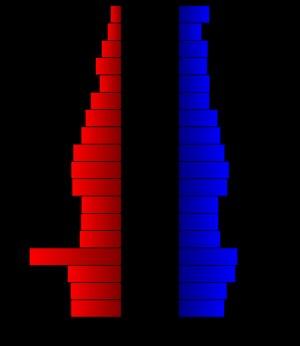
Le comté de Wilbarger, en anglais : Wilbarger County, est un comté situé dans le nord de l'État du Texas, à la frontière de l'Oklahoma aux États-Unis. Fondé le 1ᵉʳ février 1858, son siège de comté est la ville de Vernon. Selon le recensement des États-Unis de 2010, sa population est de 13 535 habitants. Le comté a une superficie de 2 533,6 km², dont 2 514,4 km² en surfaces terrestres. Il est baptisé en référence à Josiah Pugh Wilbarger et Mathias Wilbarger, deux pionniers tués par des Comanches, en 1845.